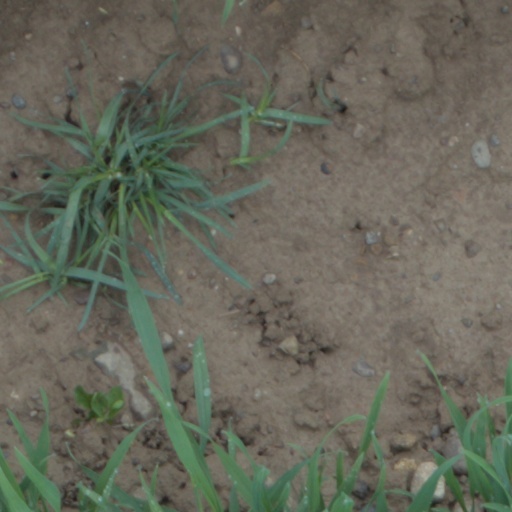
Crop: wheat